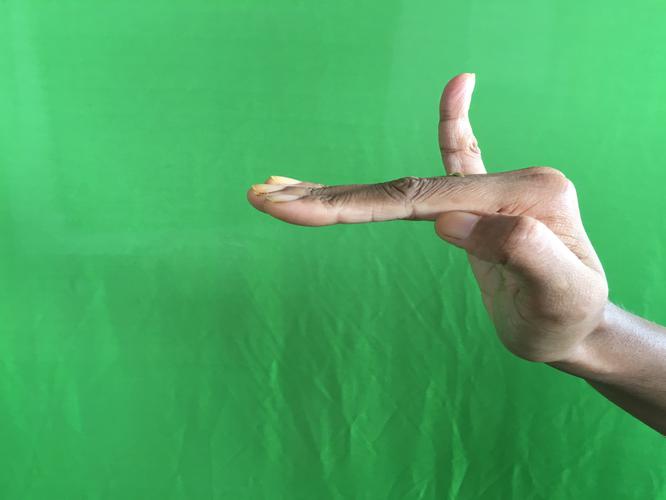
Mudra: Hamsapaksha
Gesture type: double_hand